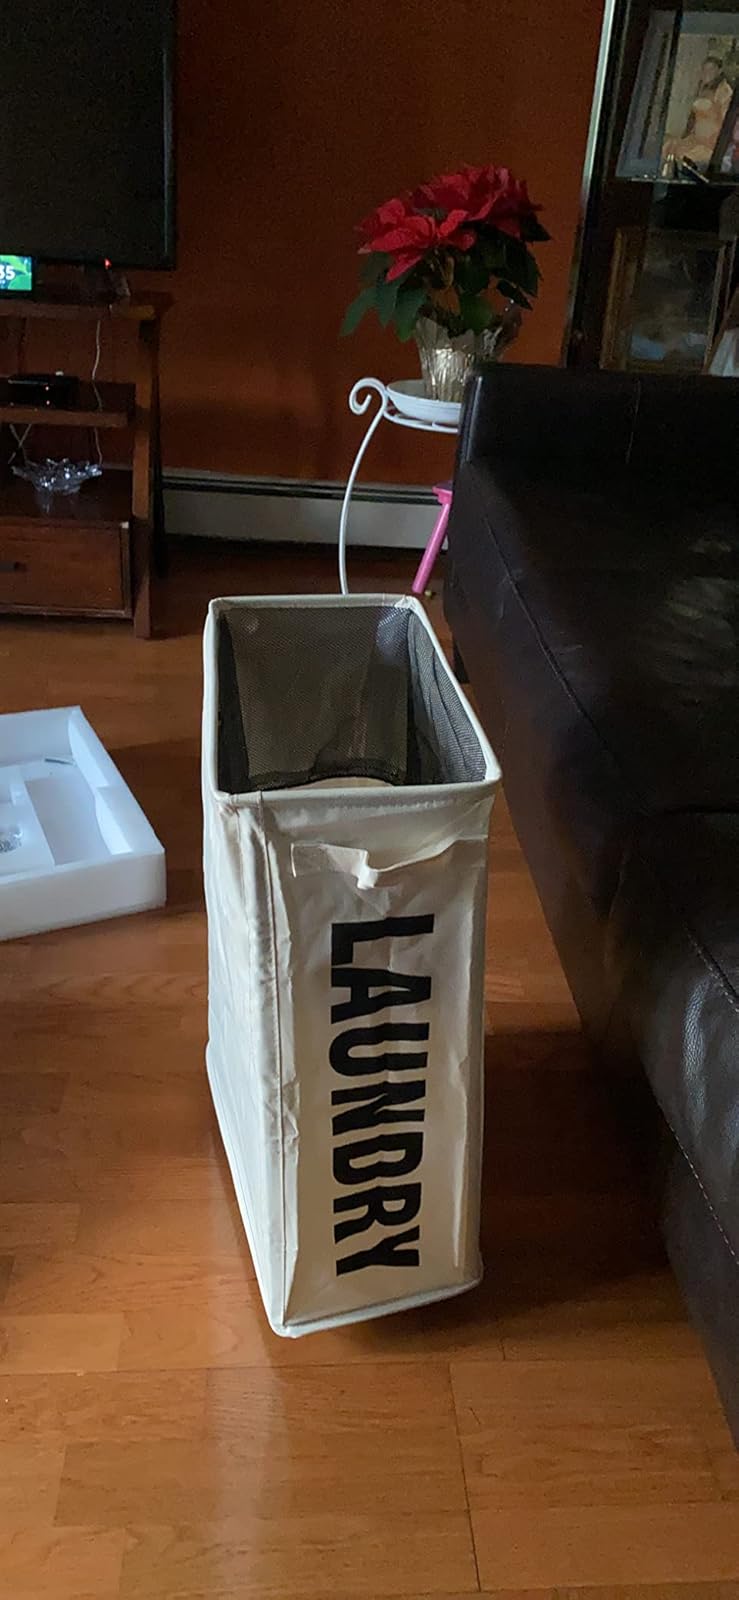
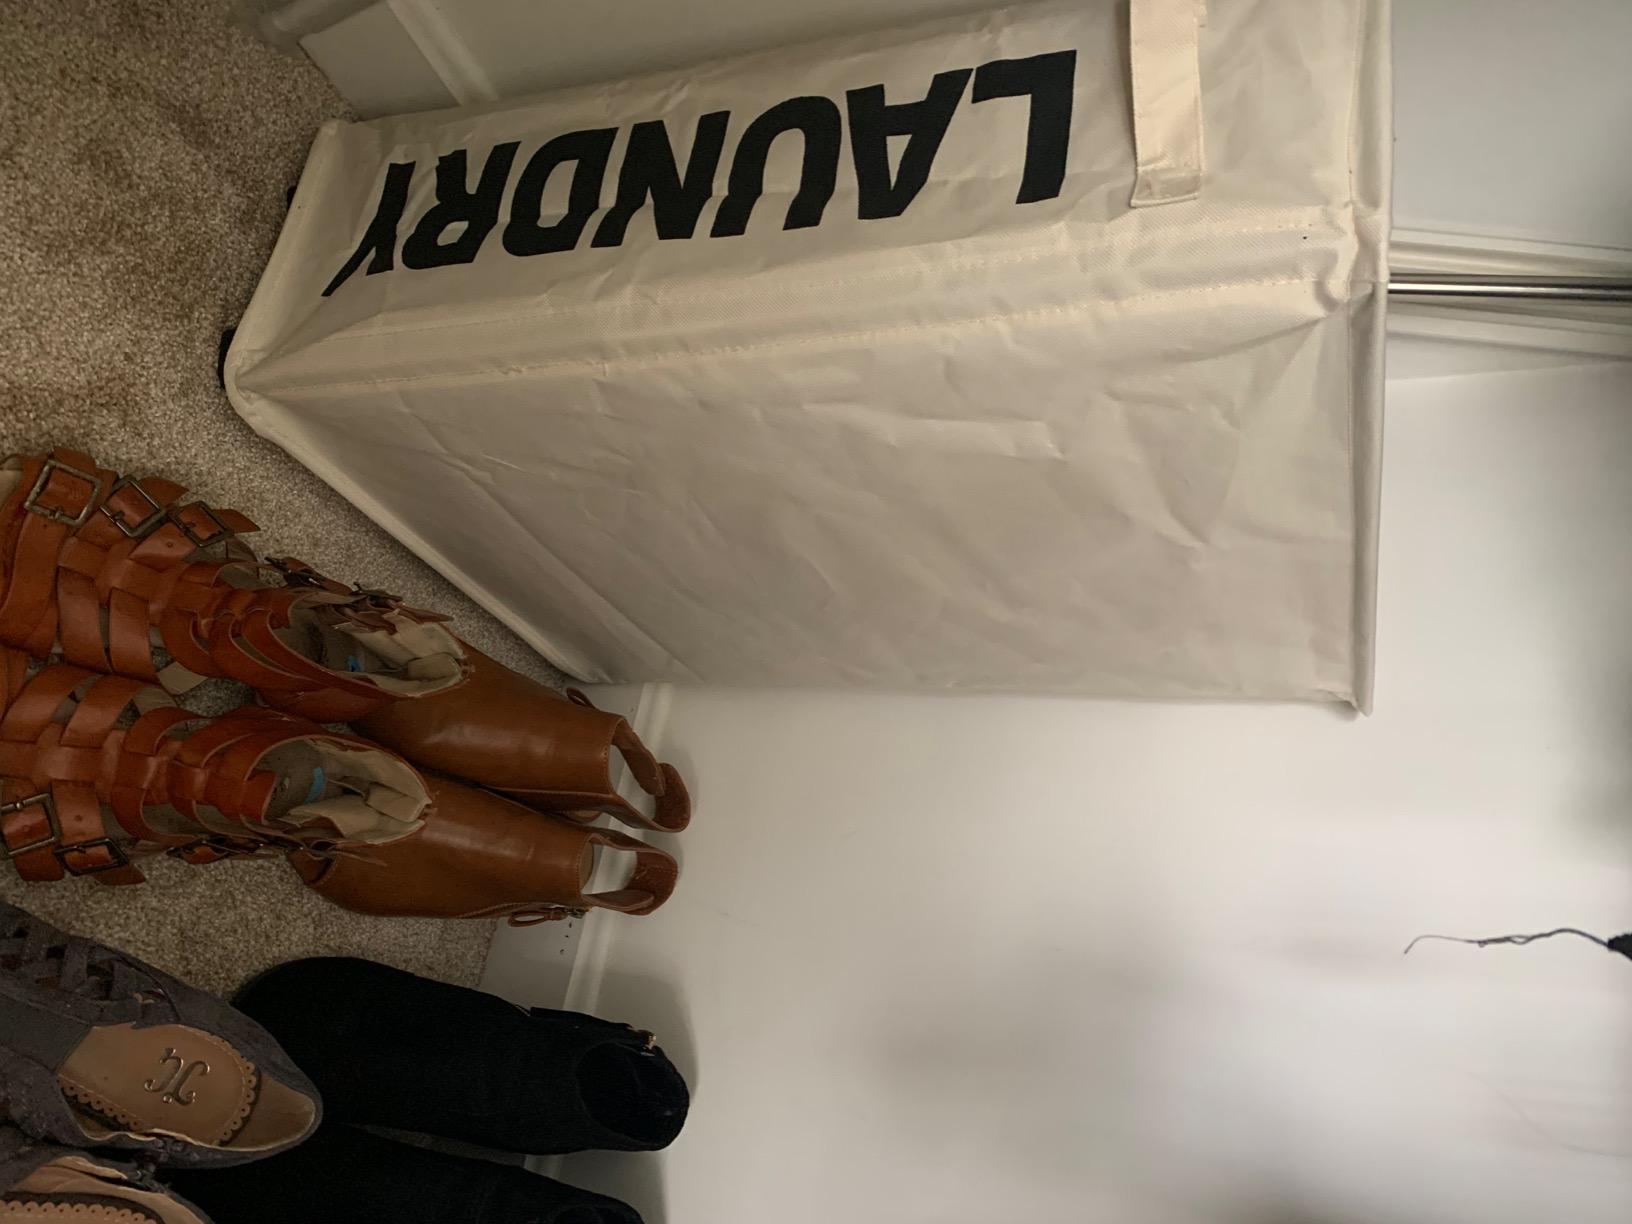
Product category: items_hamper
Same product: yes